Markeaton Brook

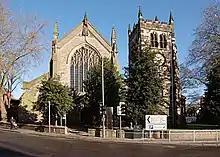
The former St Werburgh's Church and Tower

Repairs to the paving in the church were also required after the largest flood in the 19th century in April 1842. Herbert Spencer, who was an engineer in Derby at that time, described the flood: "A tributary of the river Derwent which runs through Derby, called the Markeaton Brook, was raised suddenly to an immense height by a local deluge of rain, and overflowed to the extent of producing in the main street a flood of some six feet in depth: the level attained being so unusual that it was marked by an iron plate let into the wall. It occurred to me to write a report on this flood; and to make suggestions for the prevention of any like catastrophe hereafter. This report was presented to the Town Council, and afterwards printed and distributed by their order."